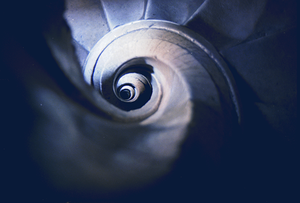
Alustante est une commune d'Espagne de la province de Guadalajara dans la communauté autonome de Castille-La Manche.